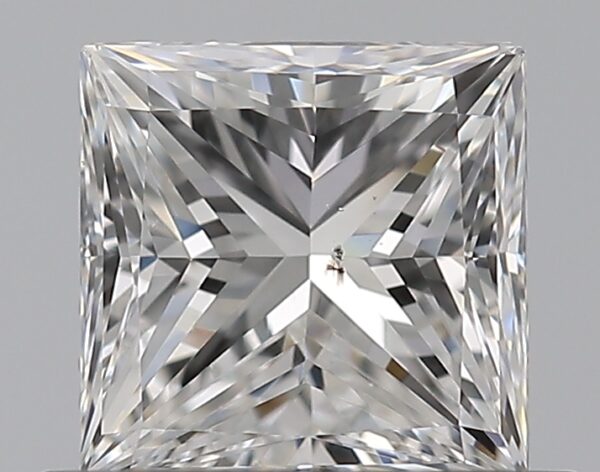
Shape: princess
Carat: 0.72
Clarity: VS2
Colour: E
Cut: VG
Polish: EX
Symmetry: GD
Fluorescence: N
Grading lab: GIA
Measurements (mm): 4.89 x 4.86 x 3.62